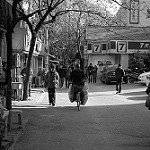
Label: B & W